Lev Philippovitch Wolkenstein

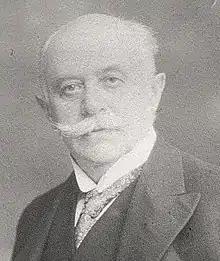

He was born as Isaak-Leib Fishelevich Wolkenstein in 1858, presumably in Taganrog. Wolkenstein was brother of , who was a Russian lawyer. Lev Wolkenstein studied at Taganrog Classical Male Gymnasium at the same time as Anton Chekhov. When Chekhov was in seventh grade and Wolkenstein was in undergraduate eighth grade, all of the students in Wolkenstein's class except him refused to write an essay prescribed for them. This caused conflict between Wolkenstein and his classmates. One of them called Wolkenstein a "zhyd" and Wolkenstein slapped him in the face. For this assault and battery, Wolkenstein was expelled from the gymnasium. After that, Chekhov induced classmates to write a collective statement that all of them would leave the gymnasium if Wolkenstein was not reinstated. That had an effect, and Wolkenstein was reinstated and later graduated from the gymnasium.